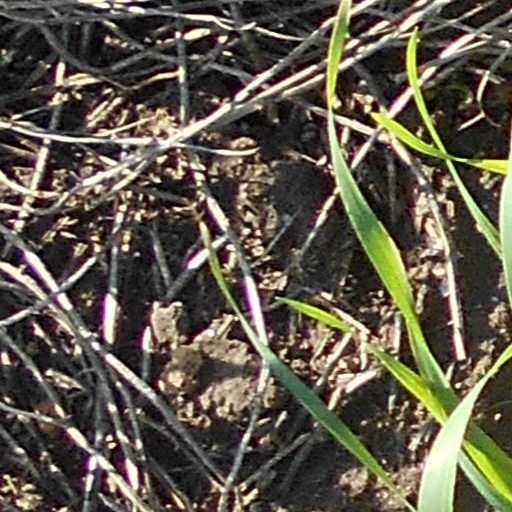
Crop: wheat